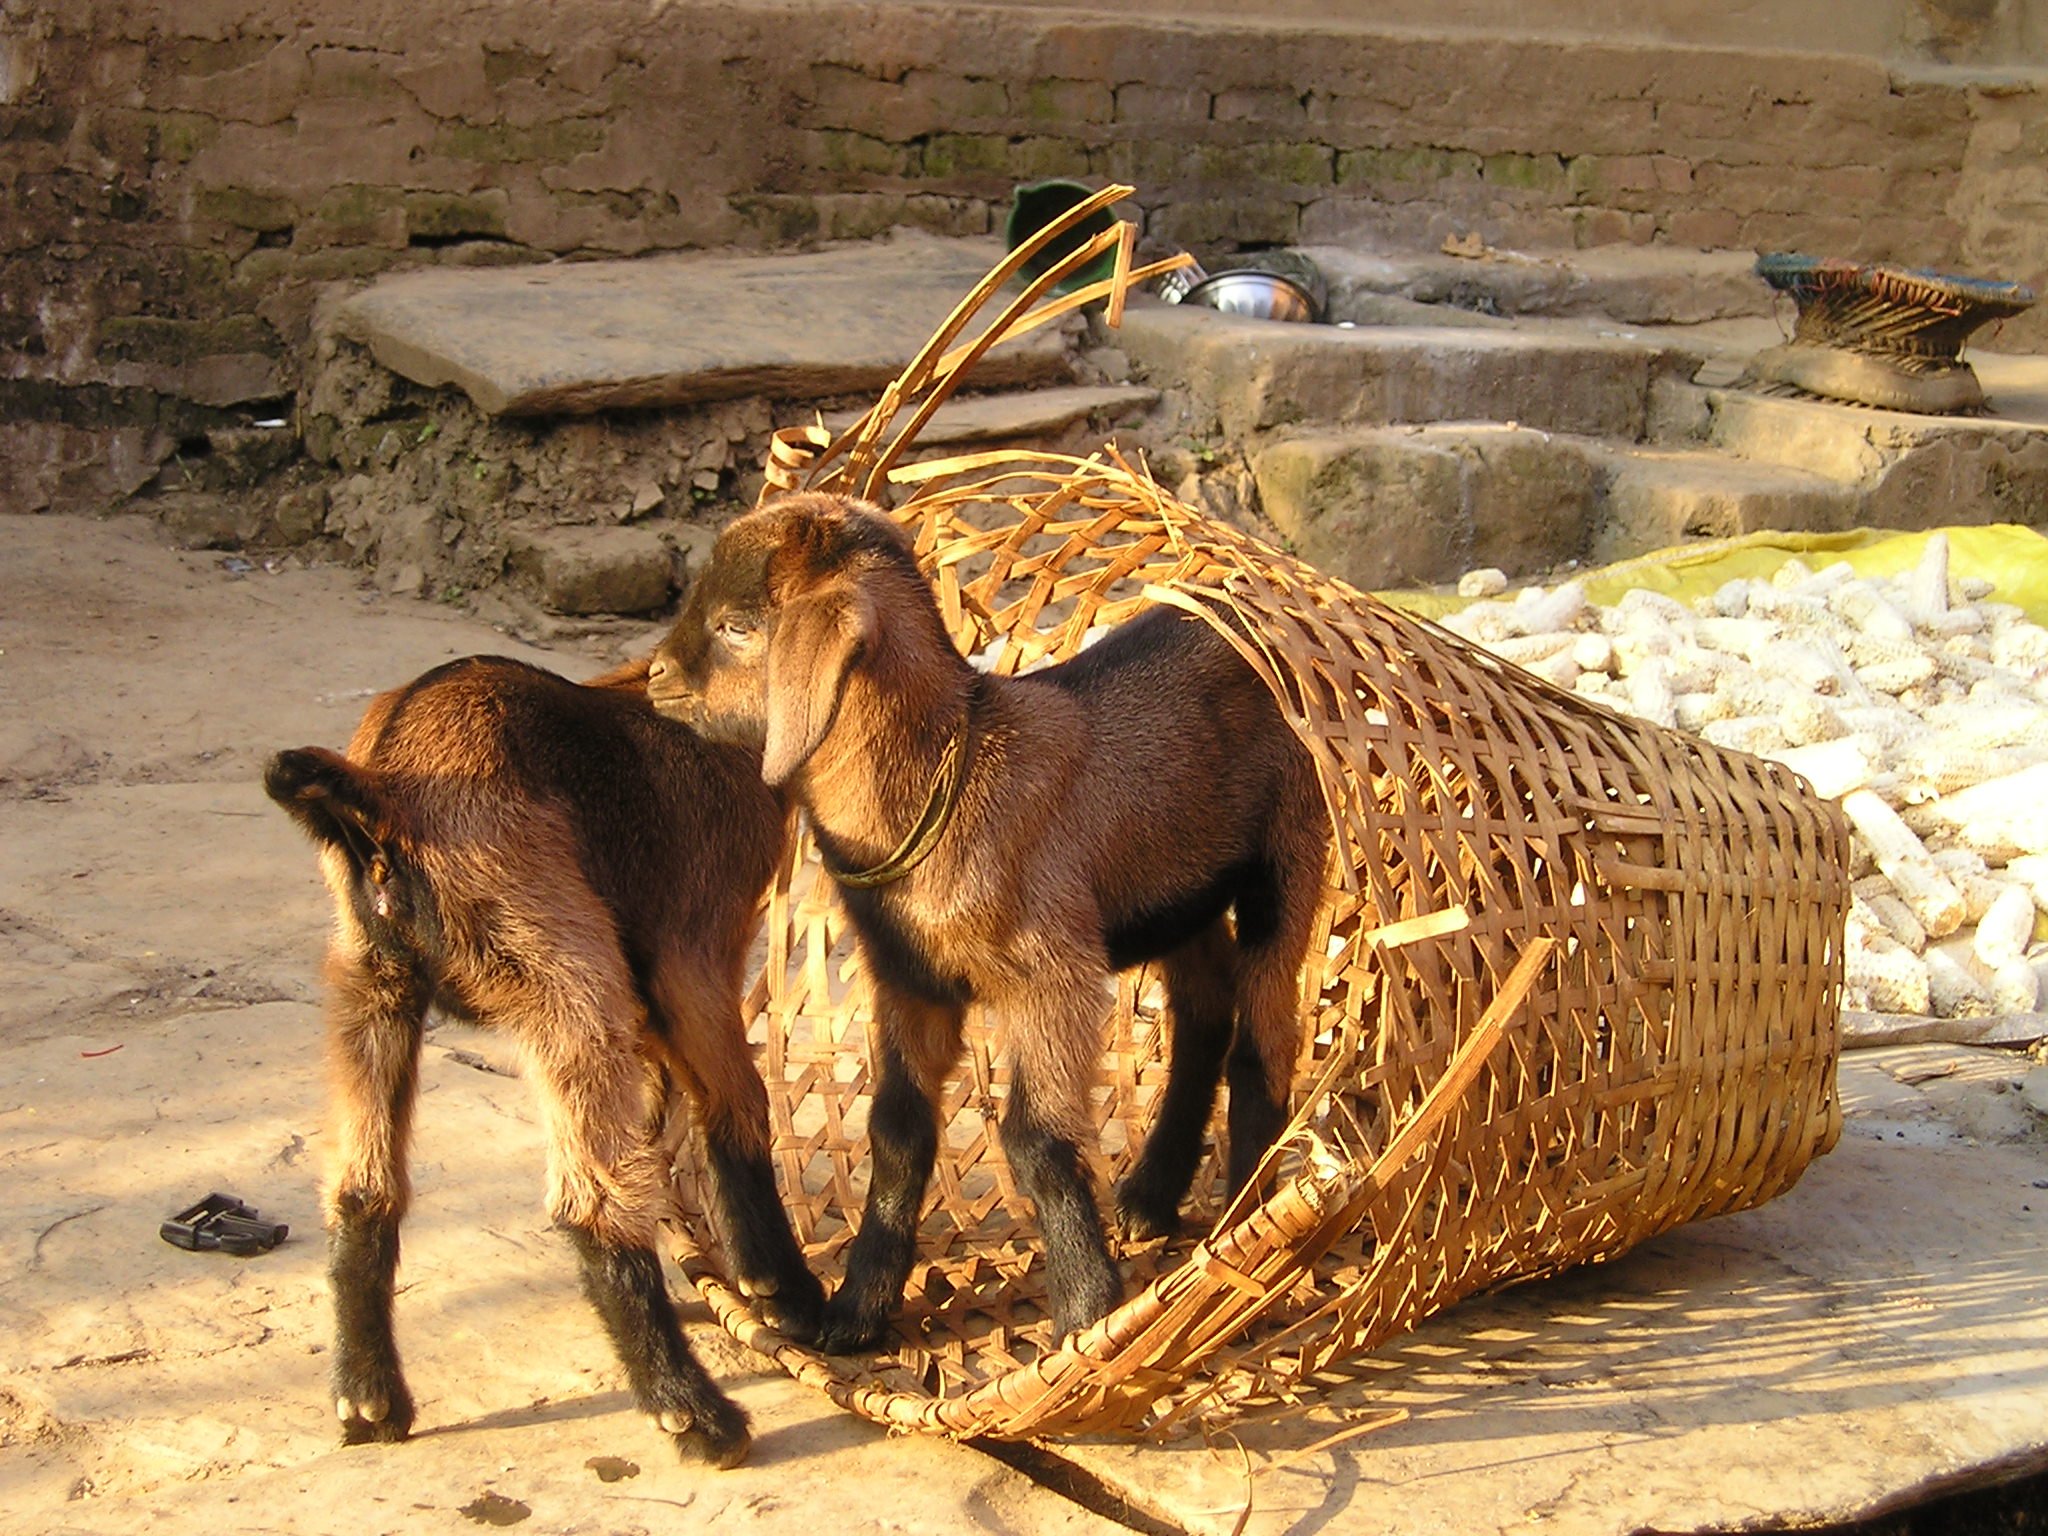
mammal, fauna, wildlife, goats, barbary sheep, pack animal, goat, arabian camel, horse like mammal